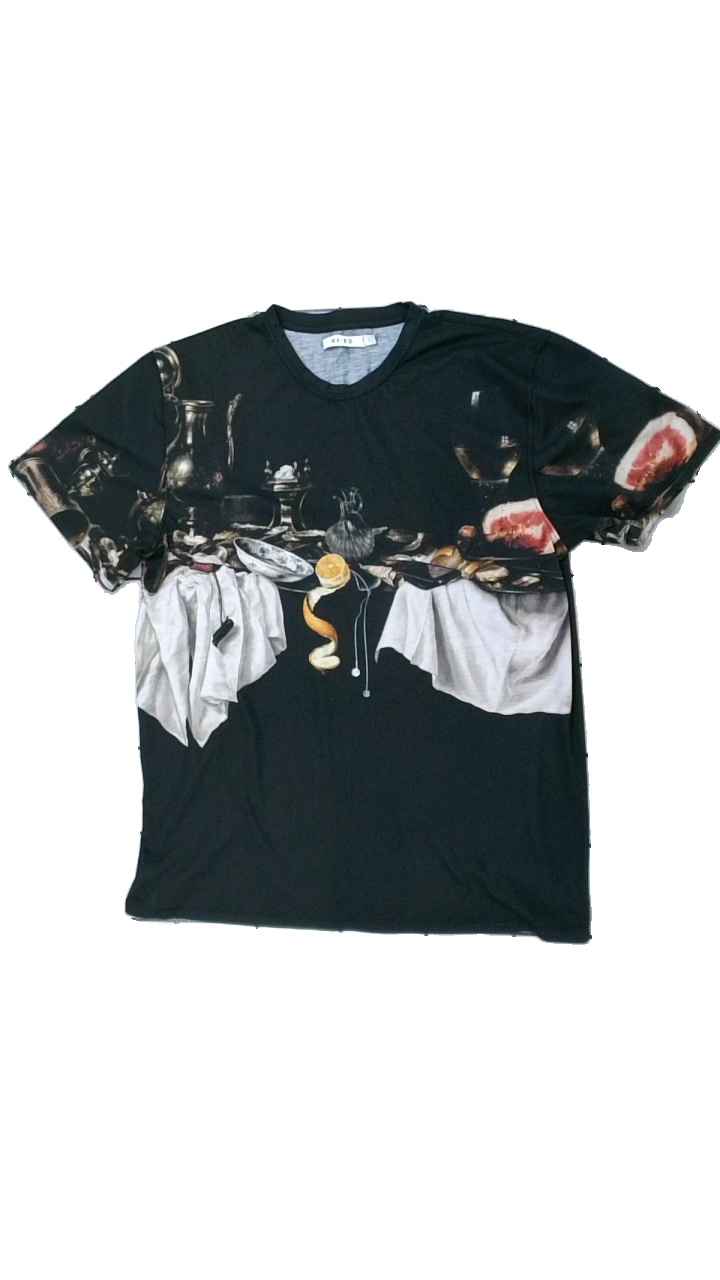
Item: T-shirt (Ladies)
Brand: Na-kd
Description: t-shirt med tryck
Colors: Multicolor, Black, White, Orange, Red
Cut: C-collar
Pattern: Logo print
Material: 100% polyester
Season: All
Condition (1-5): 1
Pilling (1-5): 1
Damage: nopprigt
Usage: Export
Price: <50